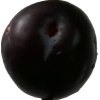
Label: plum